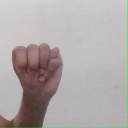
अक्षर: म